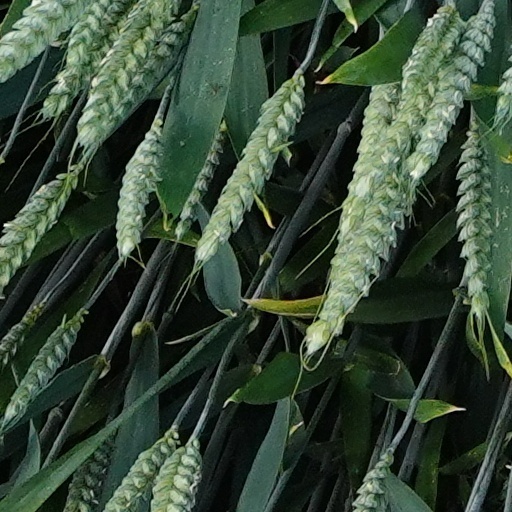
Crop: wheat